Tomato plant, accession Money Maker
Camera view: tilt-top (135 deg); turntable rotation: 30 degrees
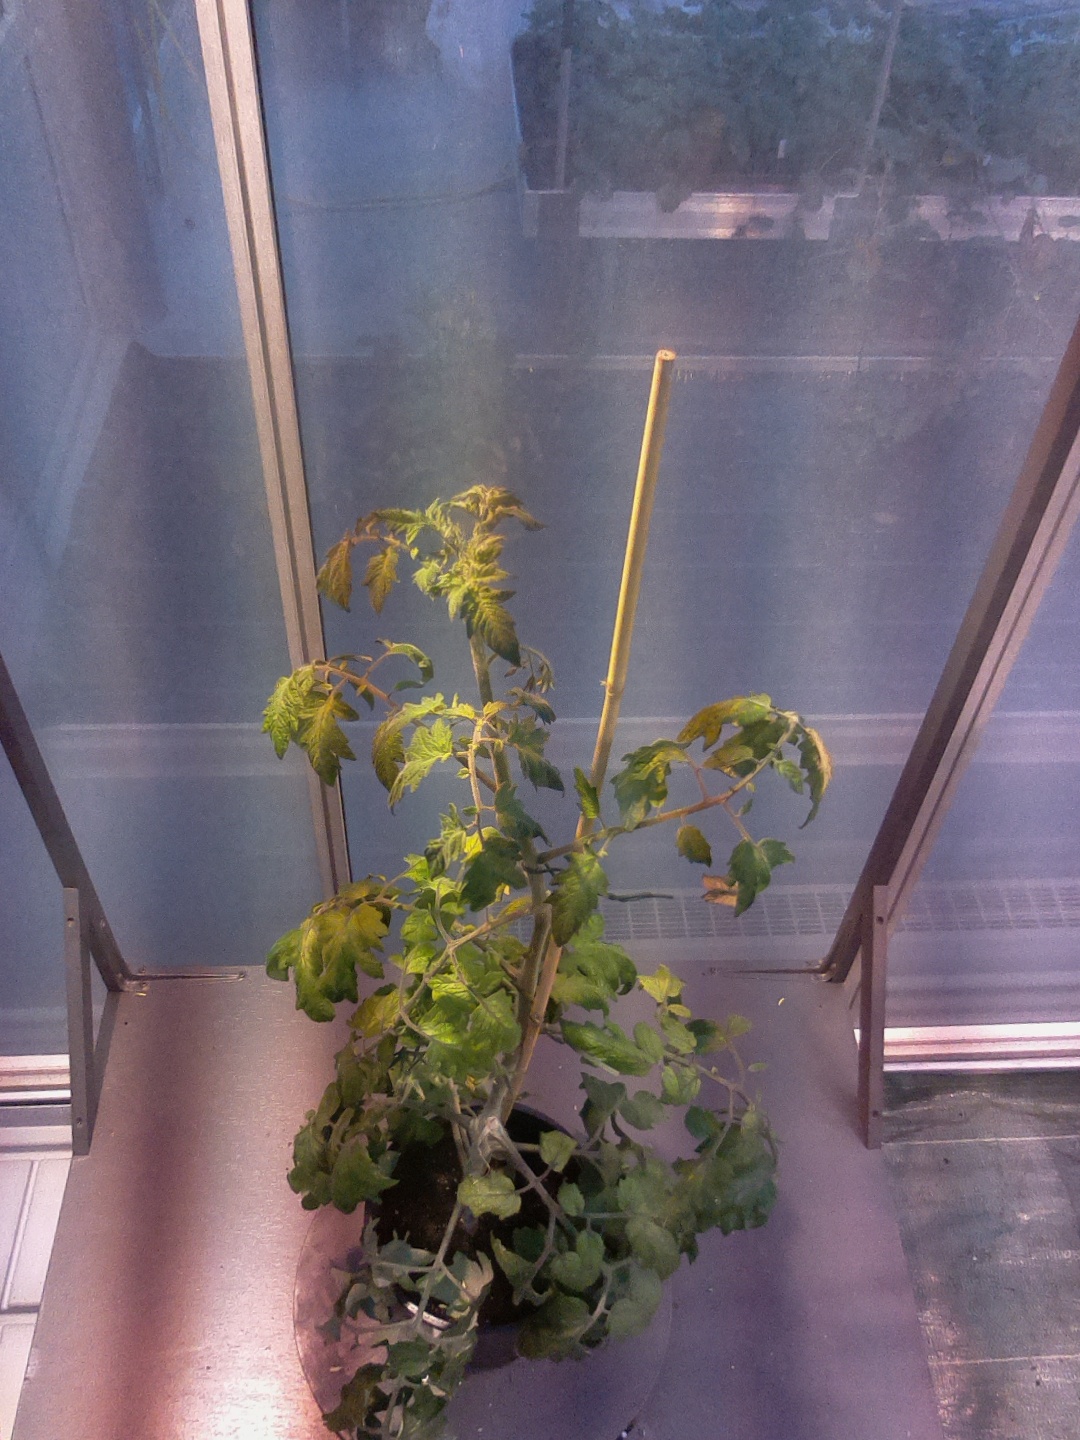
BBCH growth stage 67: Full flowering, 70%-80% of flowers open, more petals falling